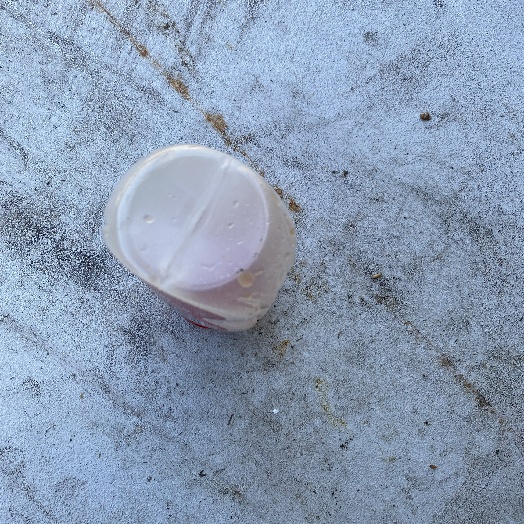
Label: Plastic